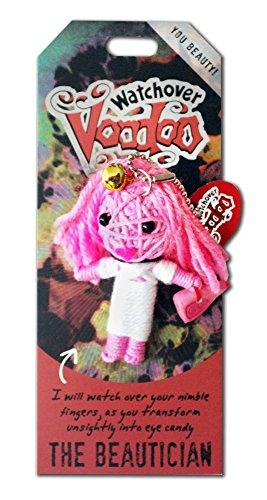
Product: Watchover Voodoo 108010013 The Beautician Doll, Small, Multicolor
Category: Toys & Games | Dolls & Accessories | Dolls
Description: Our Watchover Voodoo dolls are here to protect you with their unique and beautiful personalities and positive message.
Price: $7.99
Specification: ProductDimensions:2x2x3.5inches|ItemWeight:0.8ounces|ShippingWeight:0.8ounces(Viewshippingratesandpolicies)|ASIN:B00KZ1J1RW|Itemmodelnumber:108010013|Manufacturerrecommendedage:14months-8years